Pennsylvania Avenue National Historic Site

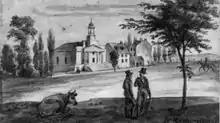
Pennsylvania Avenue and 7th Street in 1839 with the First Unitarian Church on the northeast corner of 6th Street and Pennsylvania Avenue visible in the background

Prior to the settlement of the area by European colonists, the Piscataway tribe of Native Americans occupied the northeastern banks of the Potomac River, although no permanent settlements are known in the area now encompassed by the city of Washington. As the region began to be settled, David Burnes obtained the first title to the area which would become Pennsylvania Avenue NW in 1774.